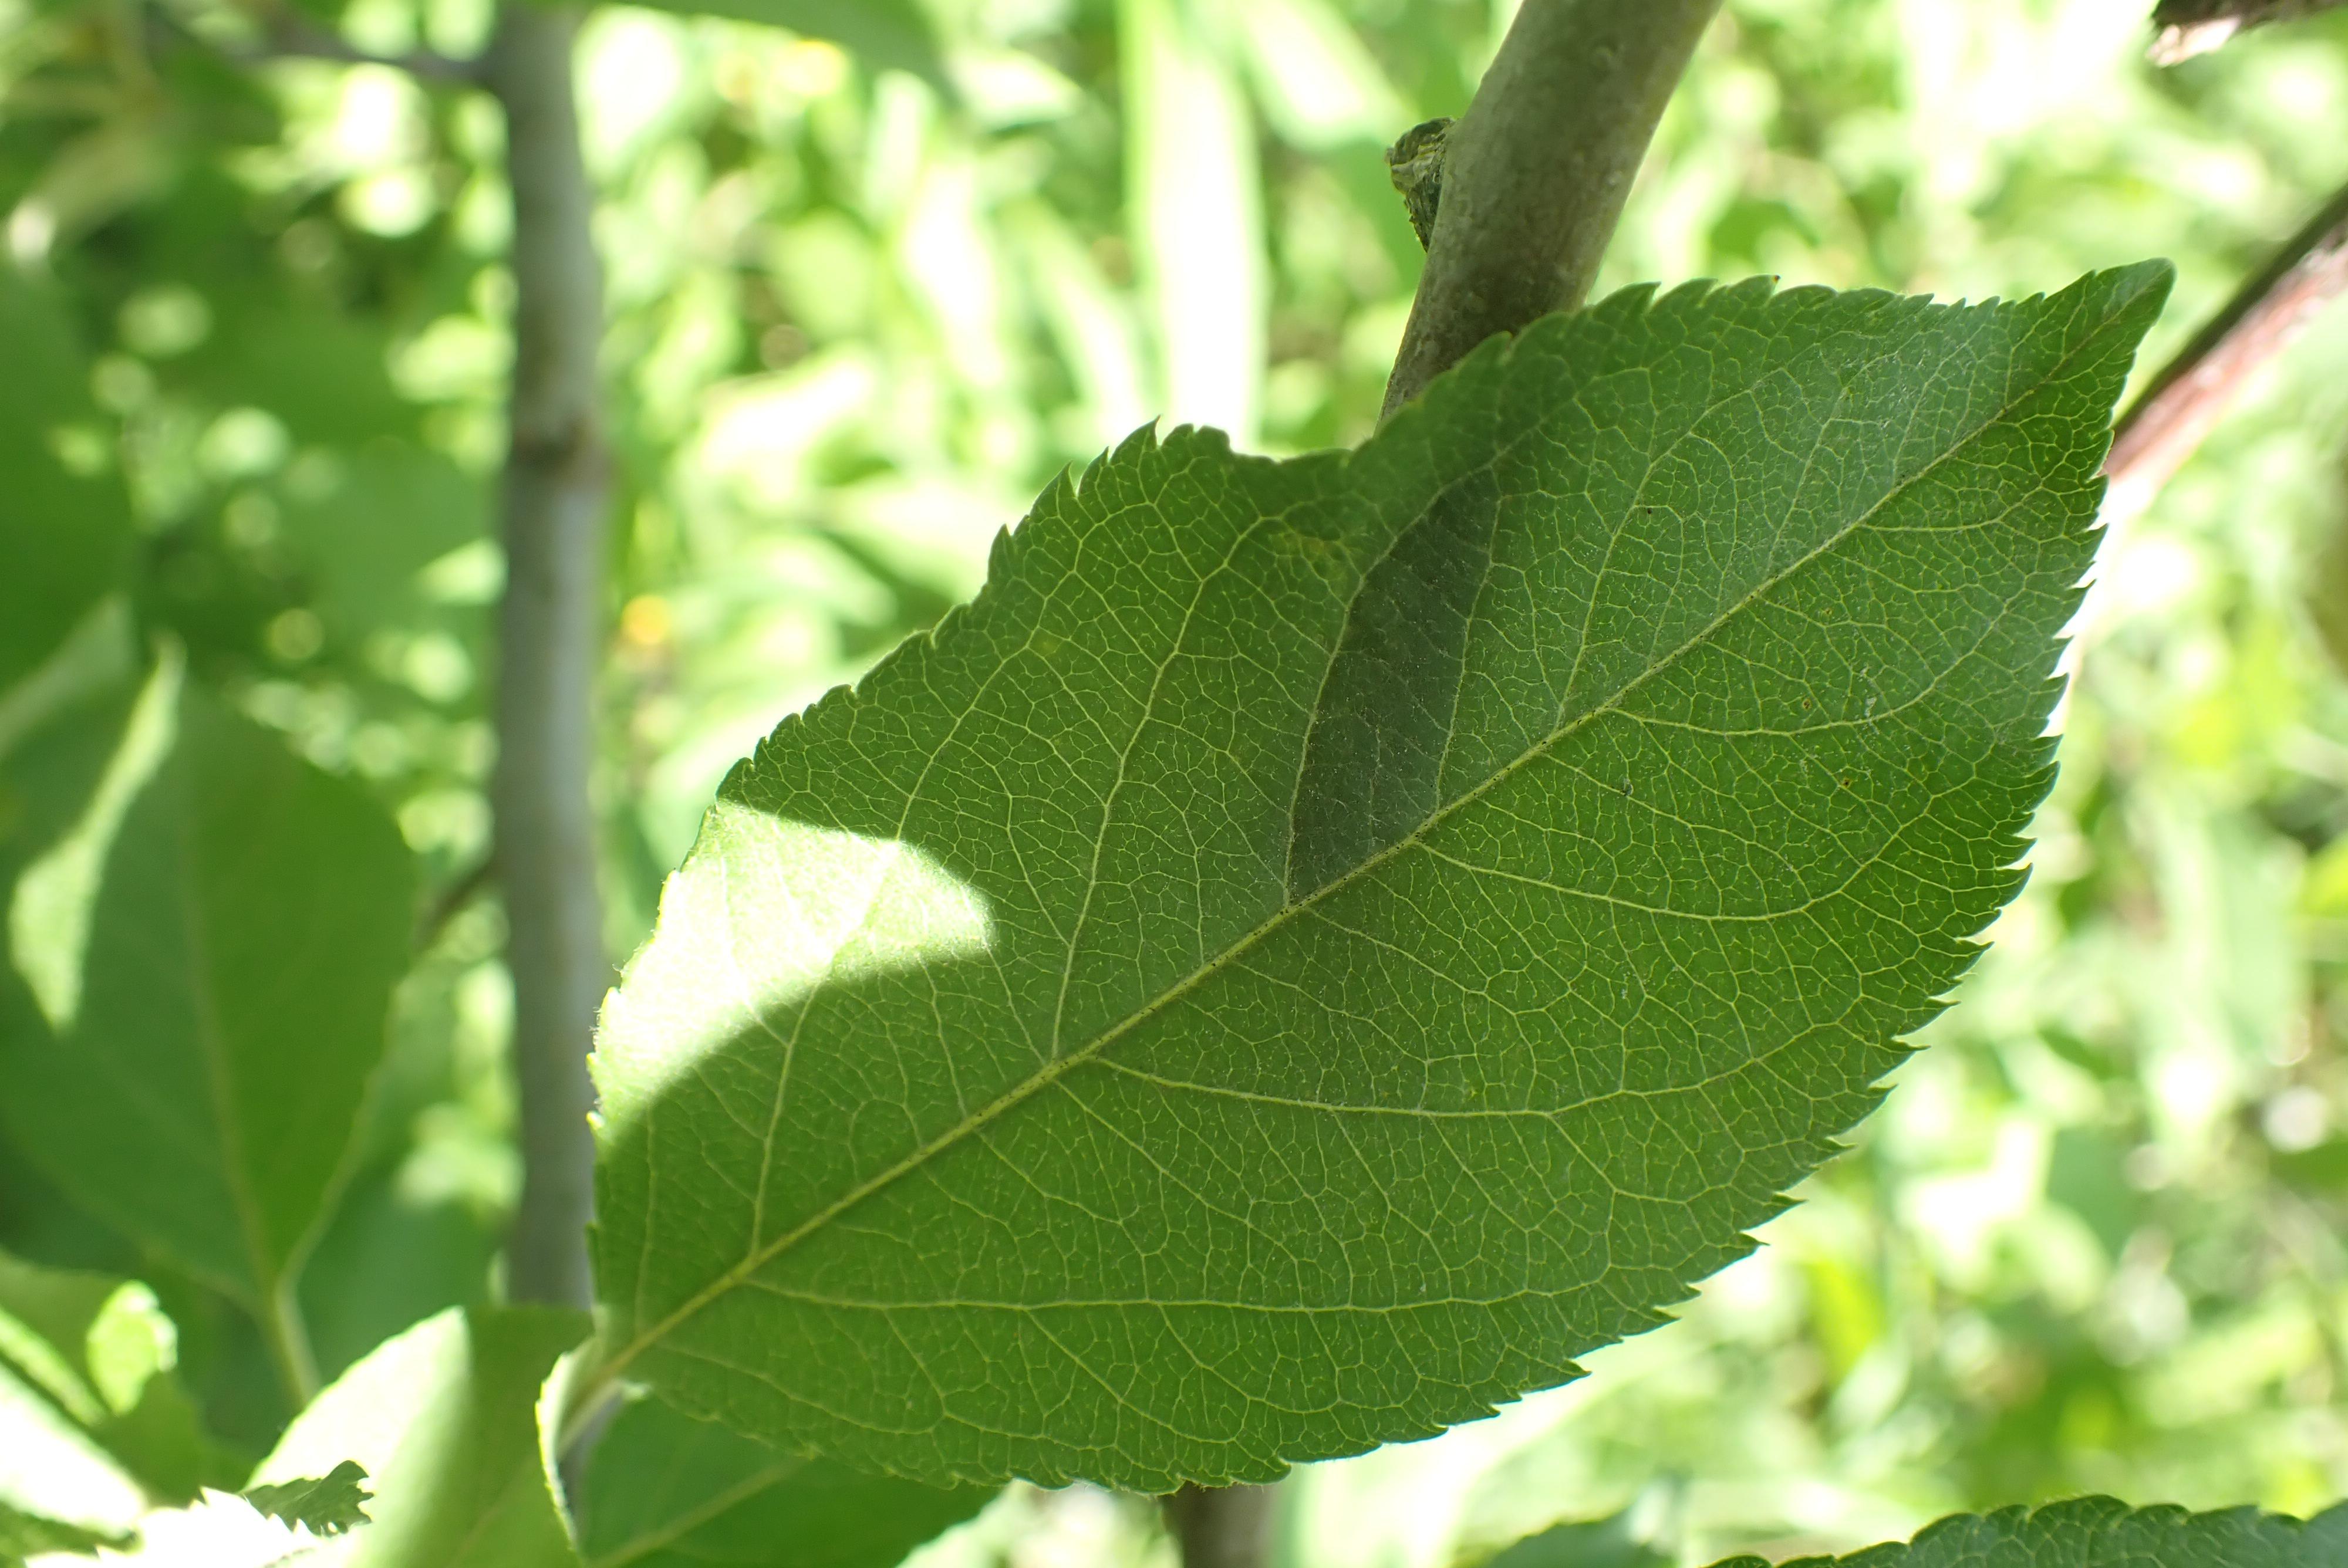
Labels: healthy